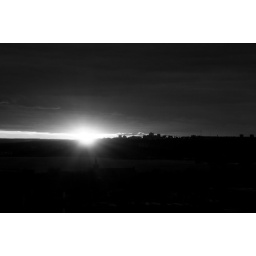
The sun, in black and white